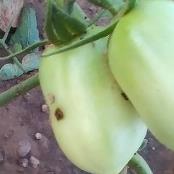
Crop: Tomato
Condition: helicoverpa-armigera-p